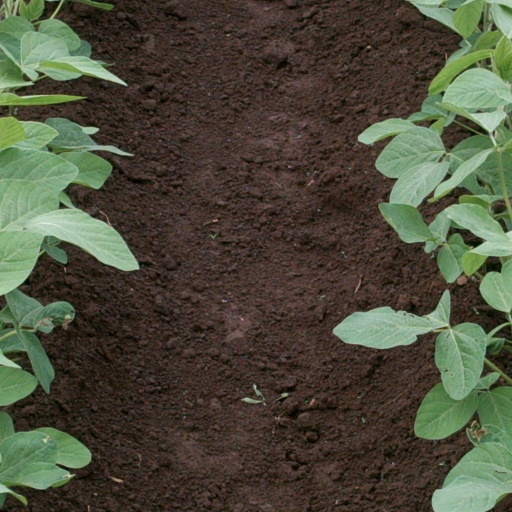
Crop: soybean